Indo-Roman trade relations

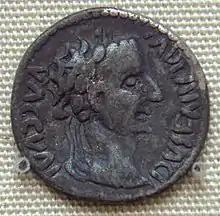
A 1st century CE Indian imitation of a coin of Augustus, British Museum.

Muziris is a lost port city on the south-western coast of India which was a major center of trade in the ancient Tamil land between the Chera kingdom and the Roman Empire. Its location is generally identified with modern-day Cranganore (central Kerala). Large hoards of coins and innumerable shards of amphorae found at the town of Pattanam (near Cranganore) have elicited recent archeological interest in finding a probable location of this port city.